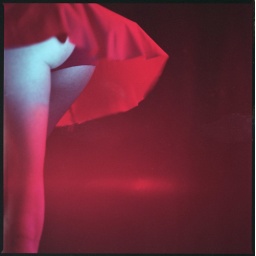
girl in red dress